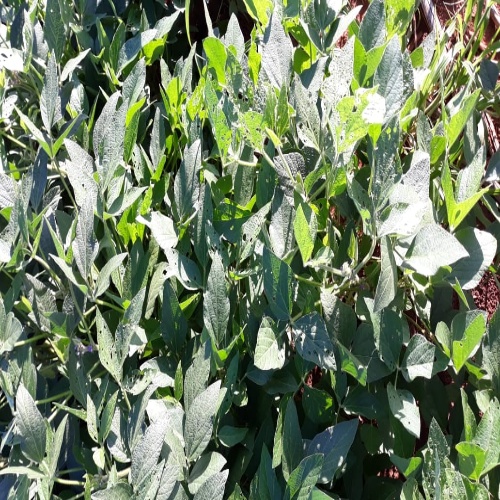
Label: Caterpillar